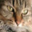
Label: cat